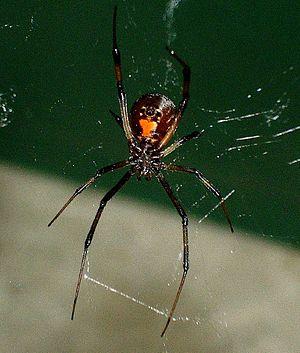
Latrodectus mactans, la veuve noire d'Amérique du Nord, est une espèce d'araignées aranéomorphes de la famille des Theridiidae. Le nom veuve noire désigne également collectivement plusieurs autres espèces d'araignées du genre Latrodectus. Ces espèces occupent une place particulière dans l'imaginaire humain, en raison notamment du puissant venin de la femelle veuve noire et de sa pratique supposée du cannibalisme sexuel qui ont inspiré de nombreux auteurs.